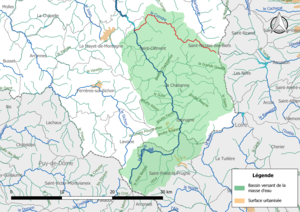
Carte de la masse d'eau «
Le Coindre est un cours d'eau français qui coule dans le département de l'Allier. C'est un affluent en rive droite de la Besbre et donc un sous-affluent de la Loire.